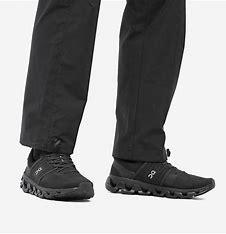
Brand: ON
Model: Cloudswift